RC Strasbourg Alsace

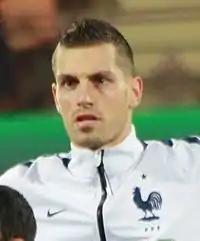
Morgan Schneiderlin played for France in the 2014 World Cup and has appeared for Southampton more than 250 times since leaving Strasbourg.

In the early 1900s, the English export of soccer to foreign countries also reached the deepest parts of the German Empire (which had already established a national league called the "Verbandsliga" in 1902), including the "Reichsland" Alsace-Lorraine. One of the cities most involved in this process was the capital city of Strasbourg (which already had a football club called "Straßburger Fußball Club" since 1890), where several football clubs saw the light of day, including "Fußballclub Neudorf", founded by a group of students from the Neudorf district, located south of the city. The team, which was financially supported by the students' teacher, made its debut in a match against "FC Germania" from the Schluthfeld district, in which it withdrew after conceding seven goals in the first forty-five minutes of play.